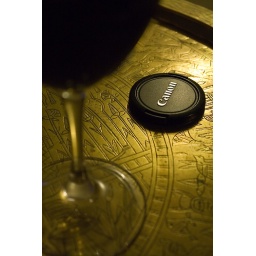
Friday night and a glass of red by the fire to end the week. Nice!